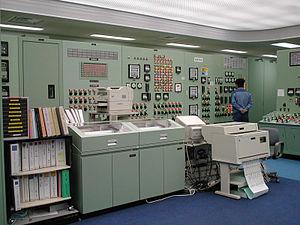
Le 11 mars 2011, un séisme de magnitude 9 déclenche un tsunami qui dévaste la côte Pacifique du Tōhoku au Japon et provoque l'accident nucléaire de Fukushima : la centrale nucléaire est endommagée, provoquant un défaut de refroidissement, des fusions de cœur dans plusieurs réacteurs puis des ruptures de confinement et d'importants rejets radioactifs. Cet événement entraîne des conséquences sur les installations de la centrale nucléaire de Fukushima Daiichi. Quatre des réacteurs sont considérés comme définitivement arrêtés dès juin 2011, et les deux autres un peu plus tard.